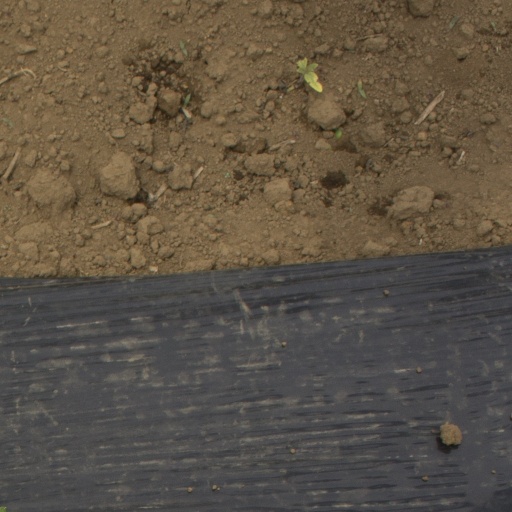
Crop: Jerusalem artichoke